Nuova Camorra Organizzata

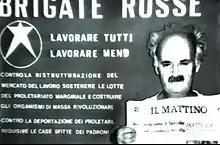
Ciro Cirillo ("pictured") during his kidnapping by the Red Brigades

Cutolo had also overplayed his hand in the Cirillo kidnapping affair. On 27 April 1981, the Red Brigades kidnapped the 60-year-old Christian Democrat (DC) politician Ciro Cirillo and killed his two-man escort in the garage of his Naples apartment building. At the time Cirillo directed reconstruction efforts in Campania devastated by the earthquake in the Irpinia region on 23 November 1980.